Vincenzo Reschiglian

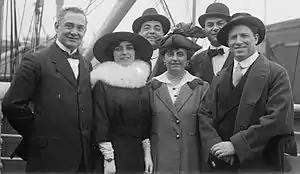
From left to right are: Vincenzo Reschiglian, Rosina Galli, Luca Botta, Galli's mother, an unknown man, and Giovanni Martinelli

Vincenzo Reschiglian (21 February 187417 July 1955) was an Italian operatic baritone who specialized in the comprimario repertoire.